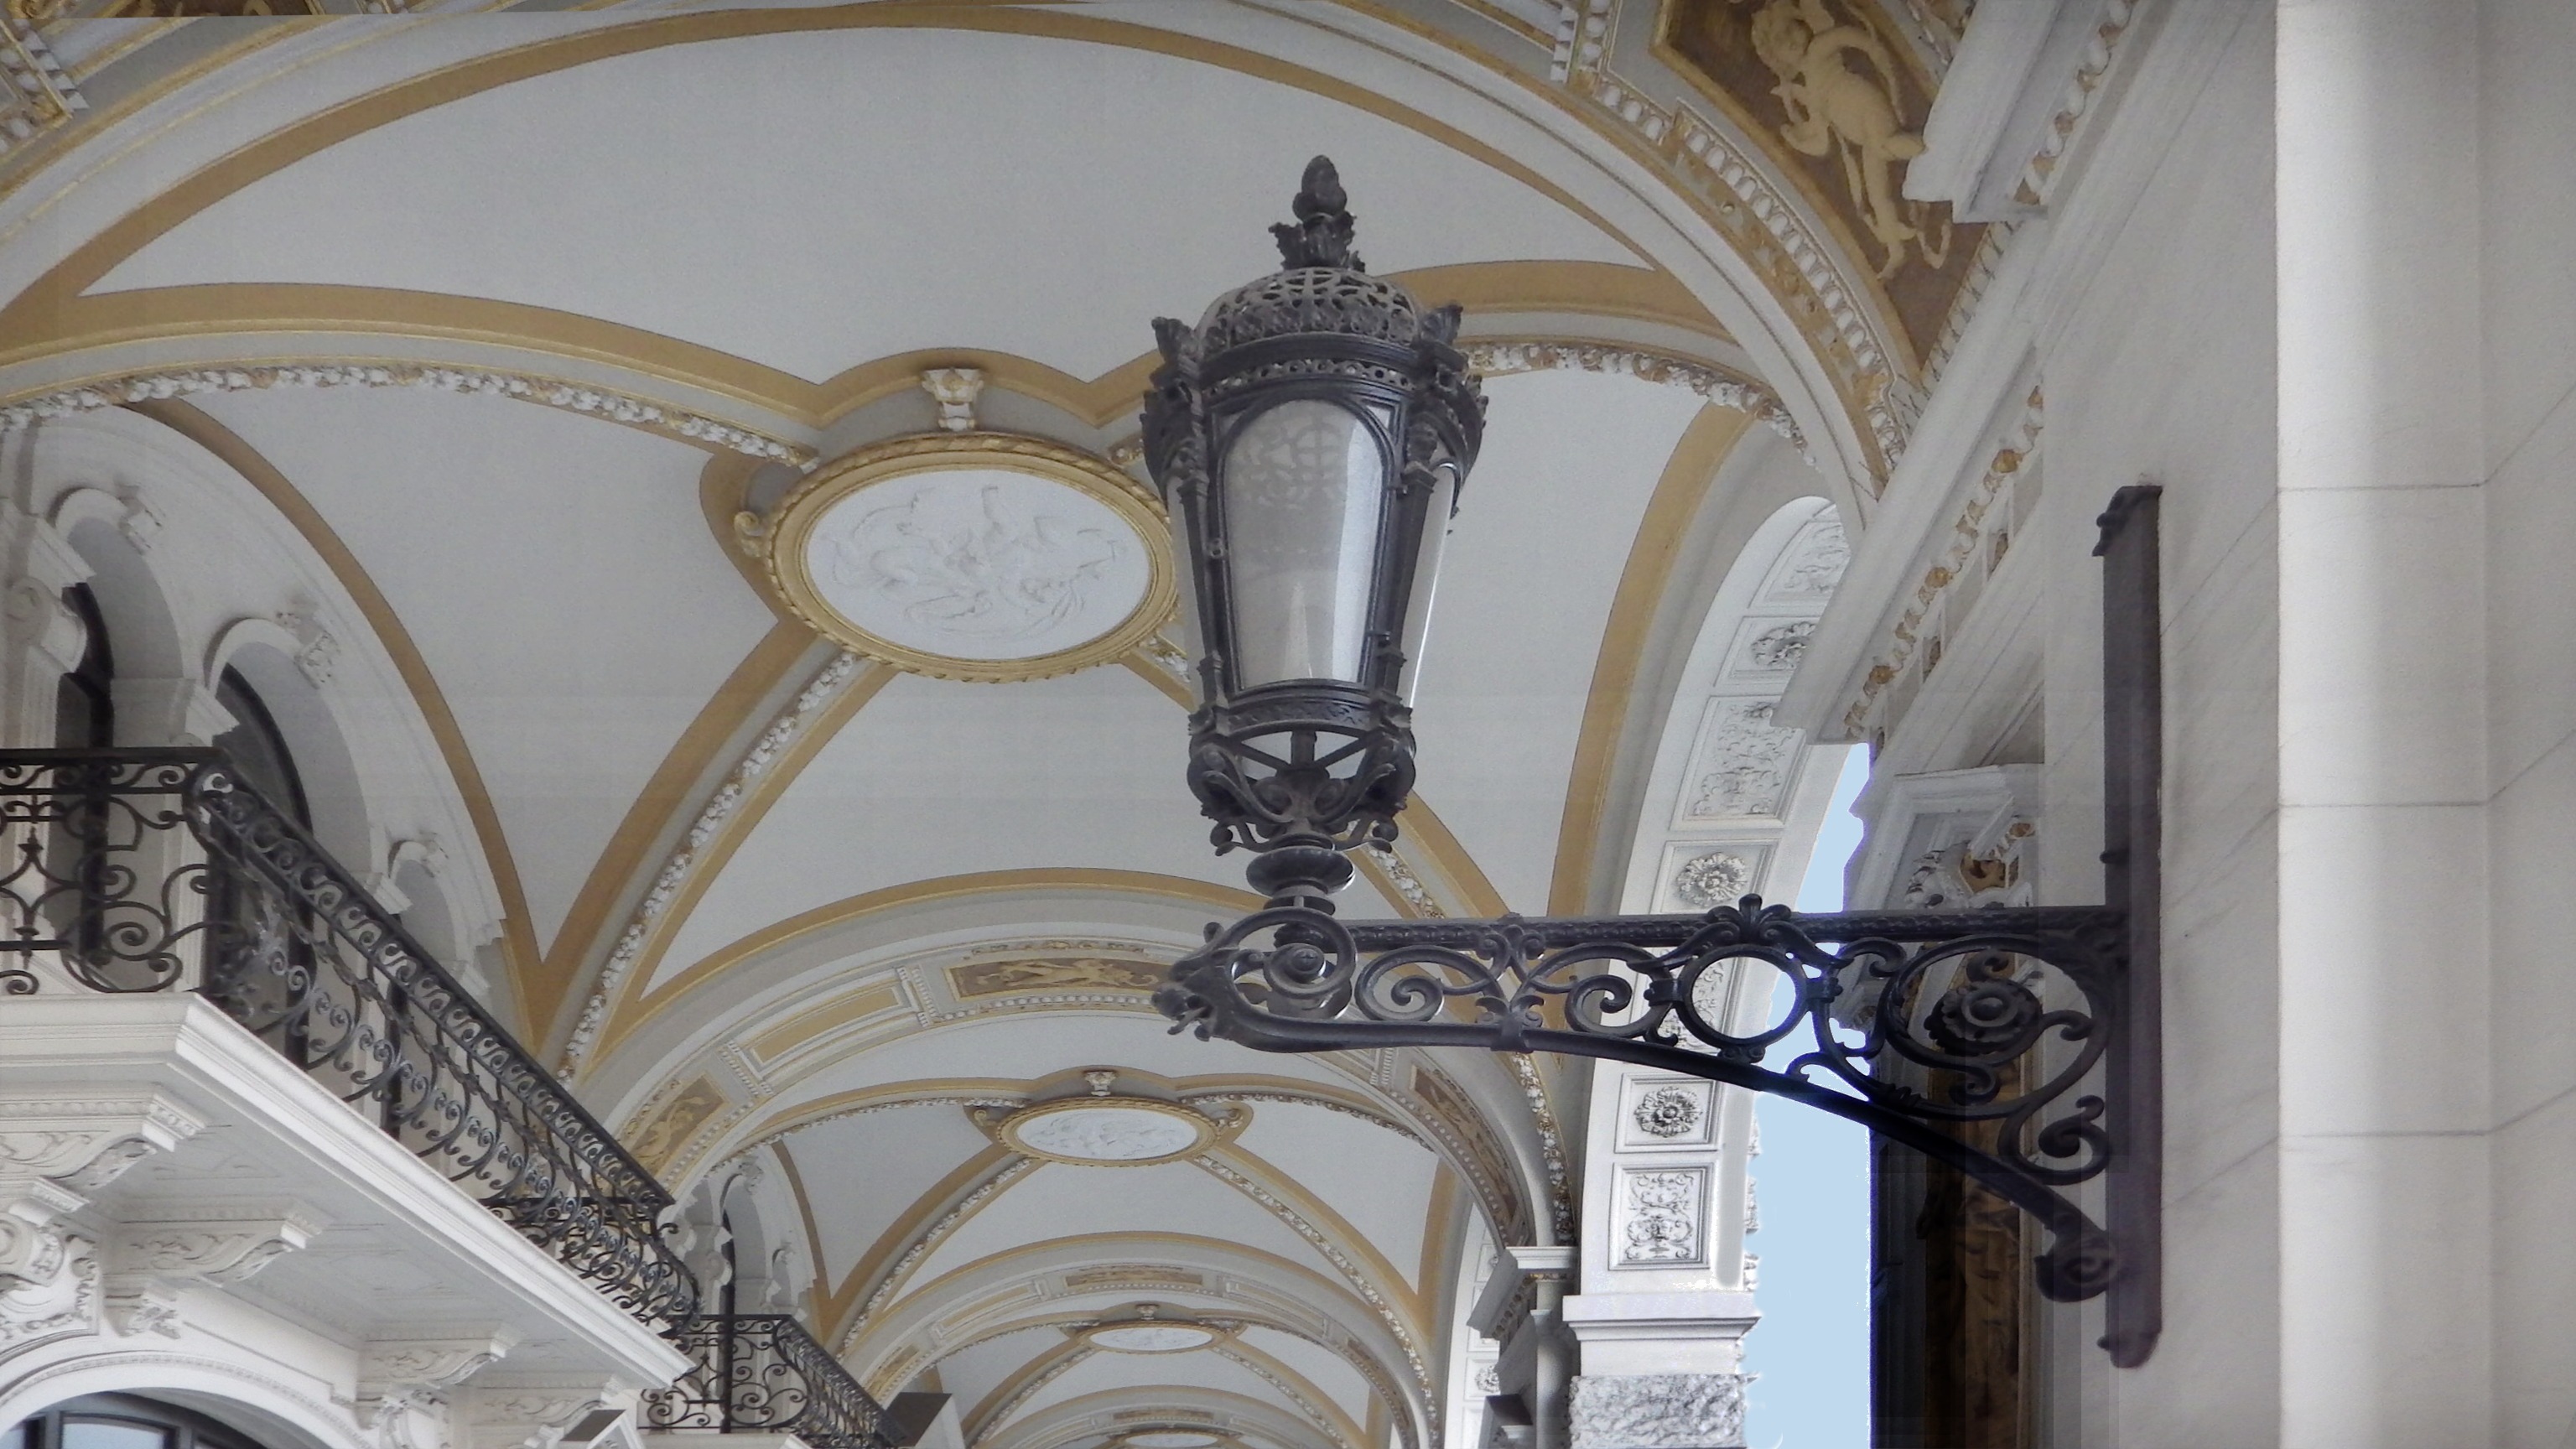
architecture, structure, window, building, arch, ceiling, column, facade, candlestick, handrail, vienna, light fixture, iron, arcade, estate, molding, gothic architecture, stucco fa ade, baluster